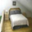
Label: bed